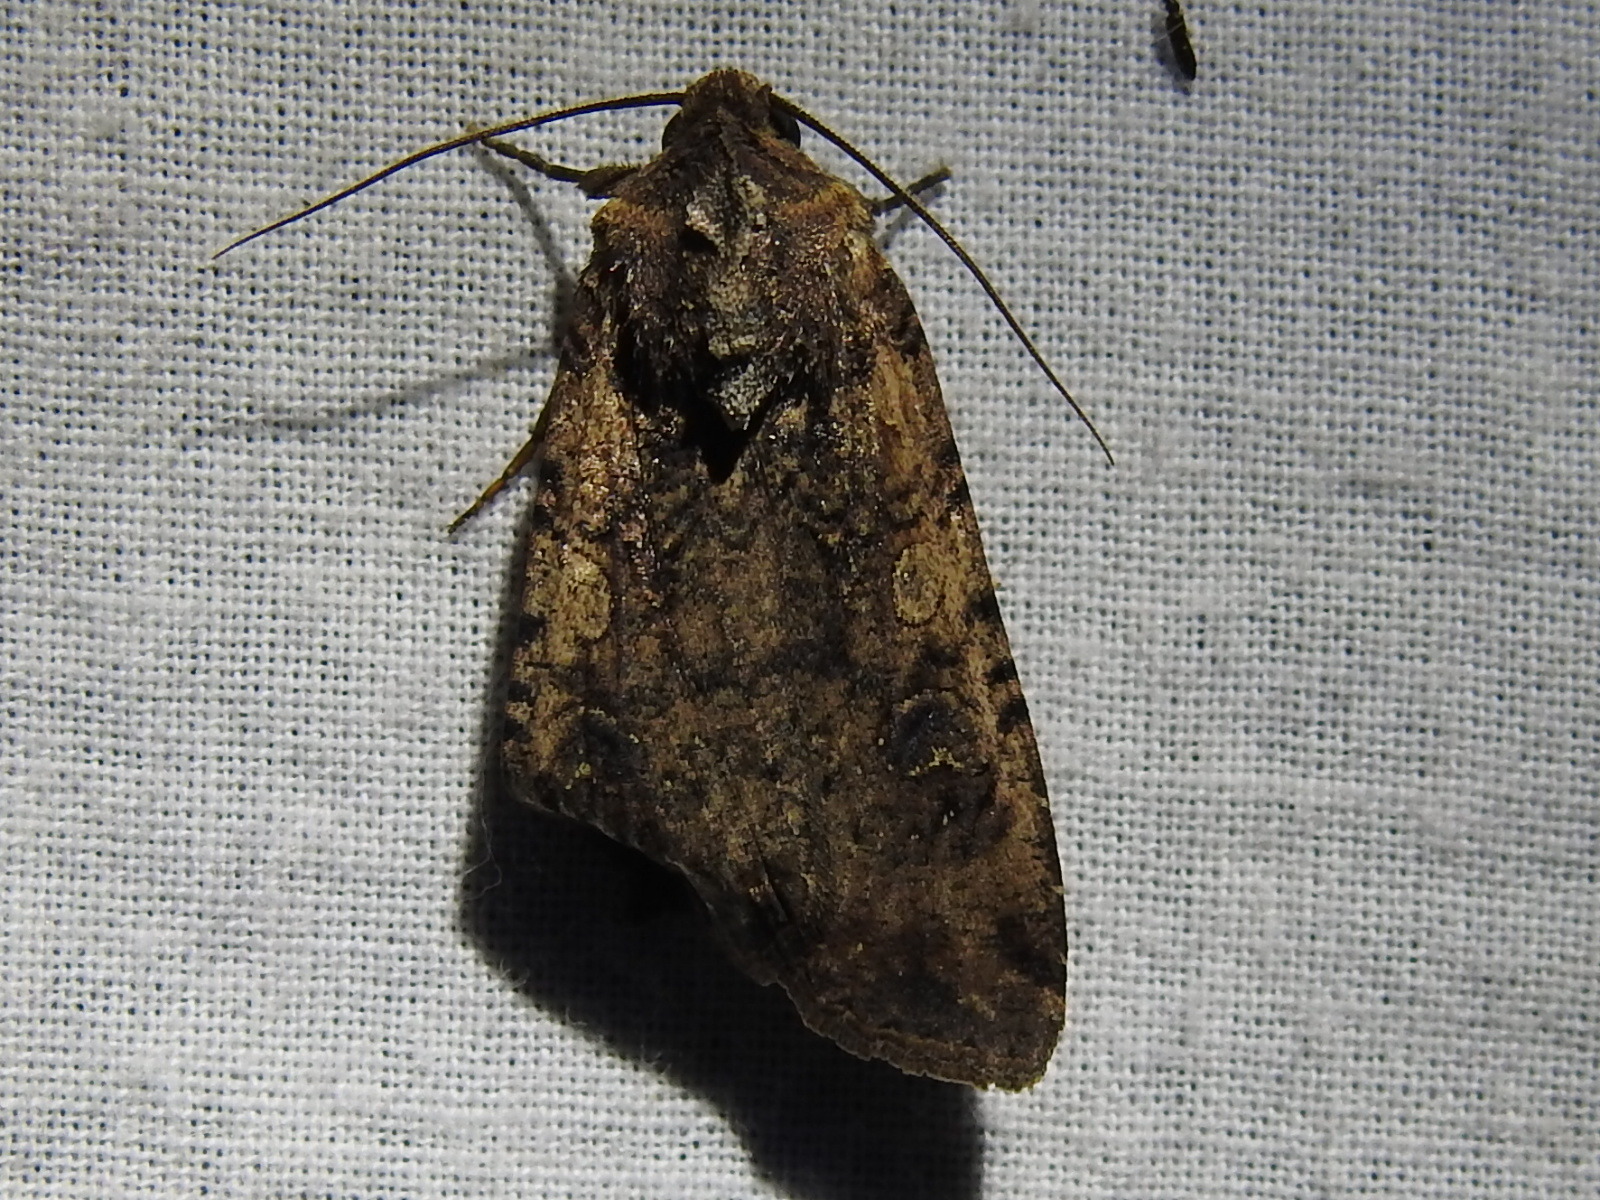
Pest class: cutworms